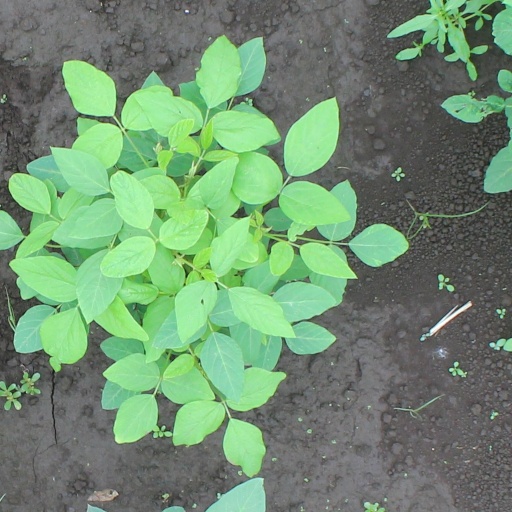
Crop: soybean